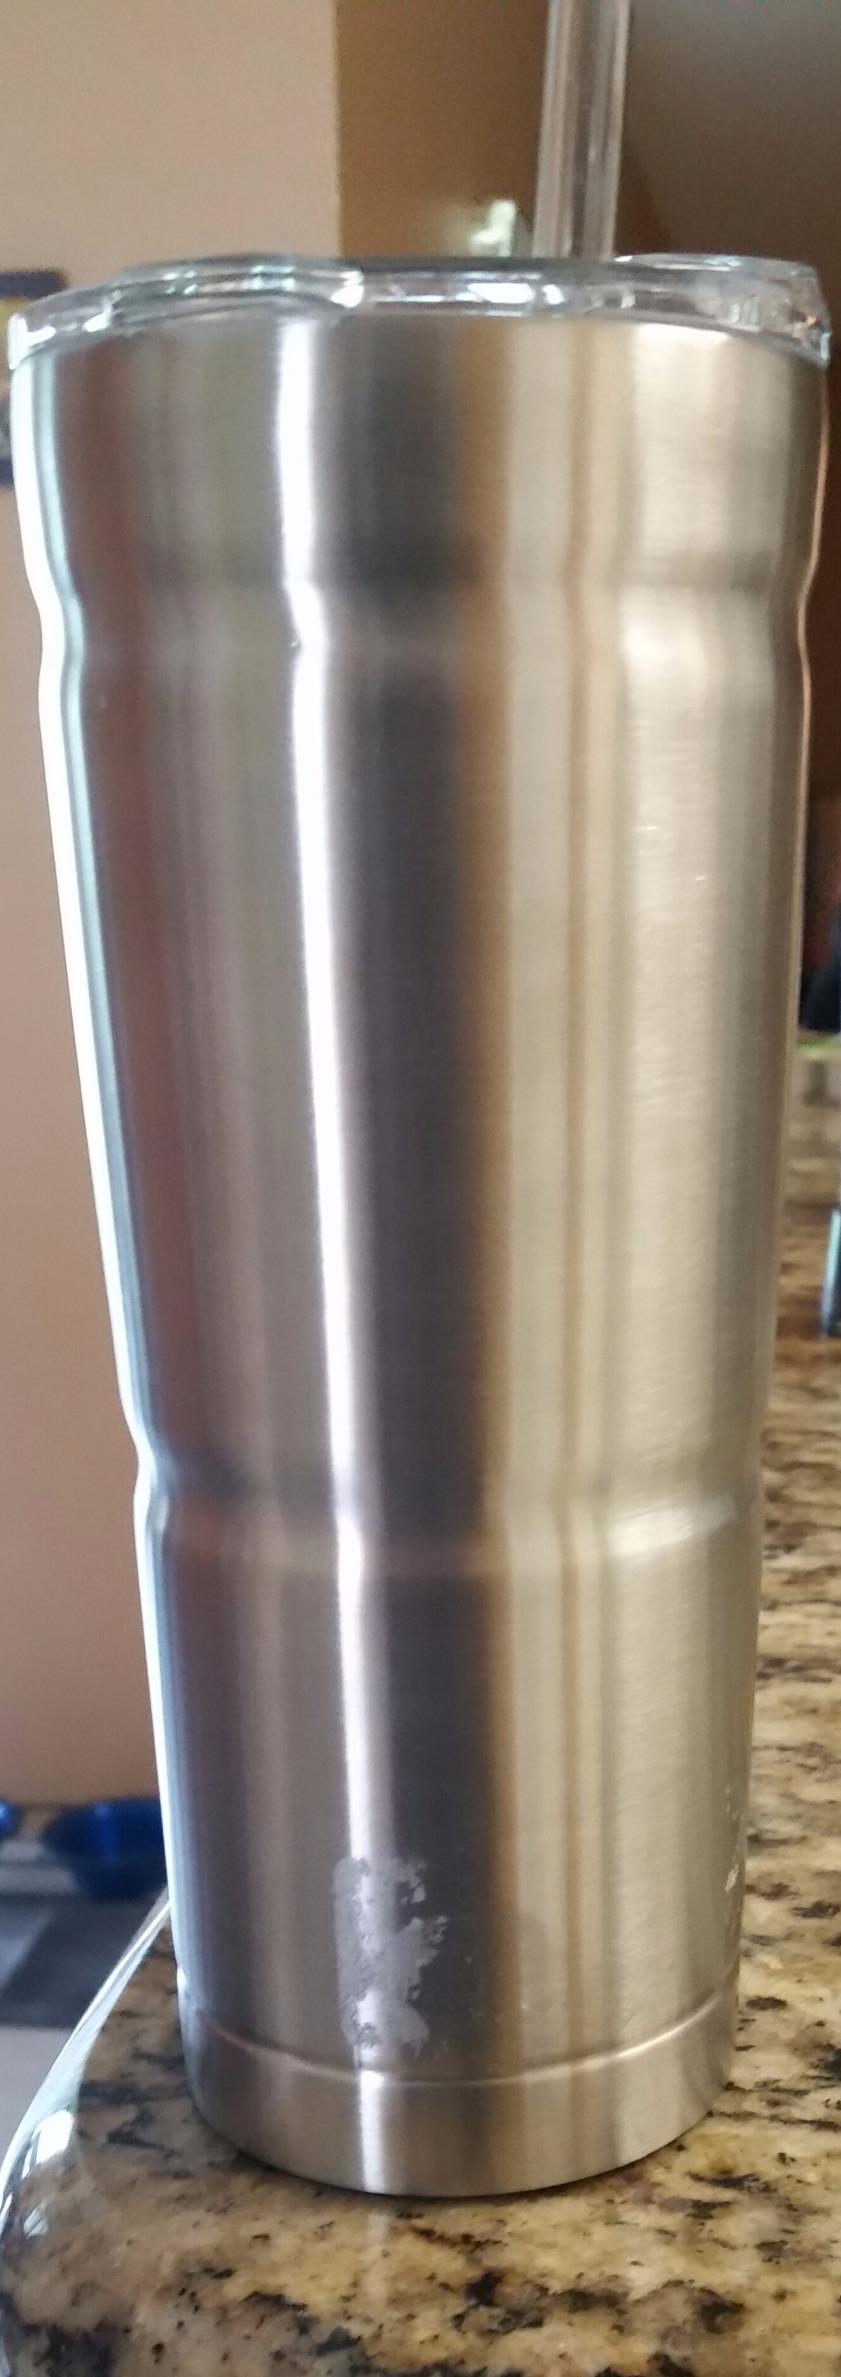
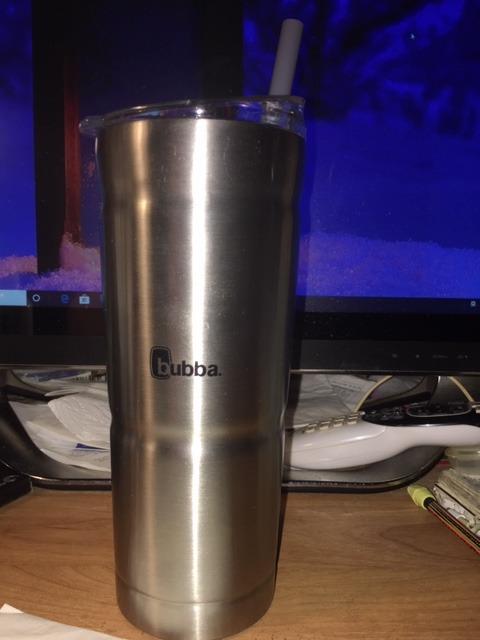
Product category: items_tea
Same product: yes